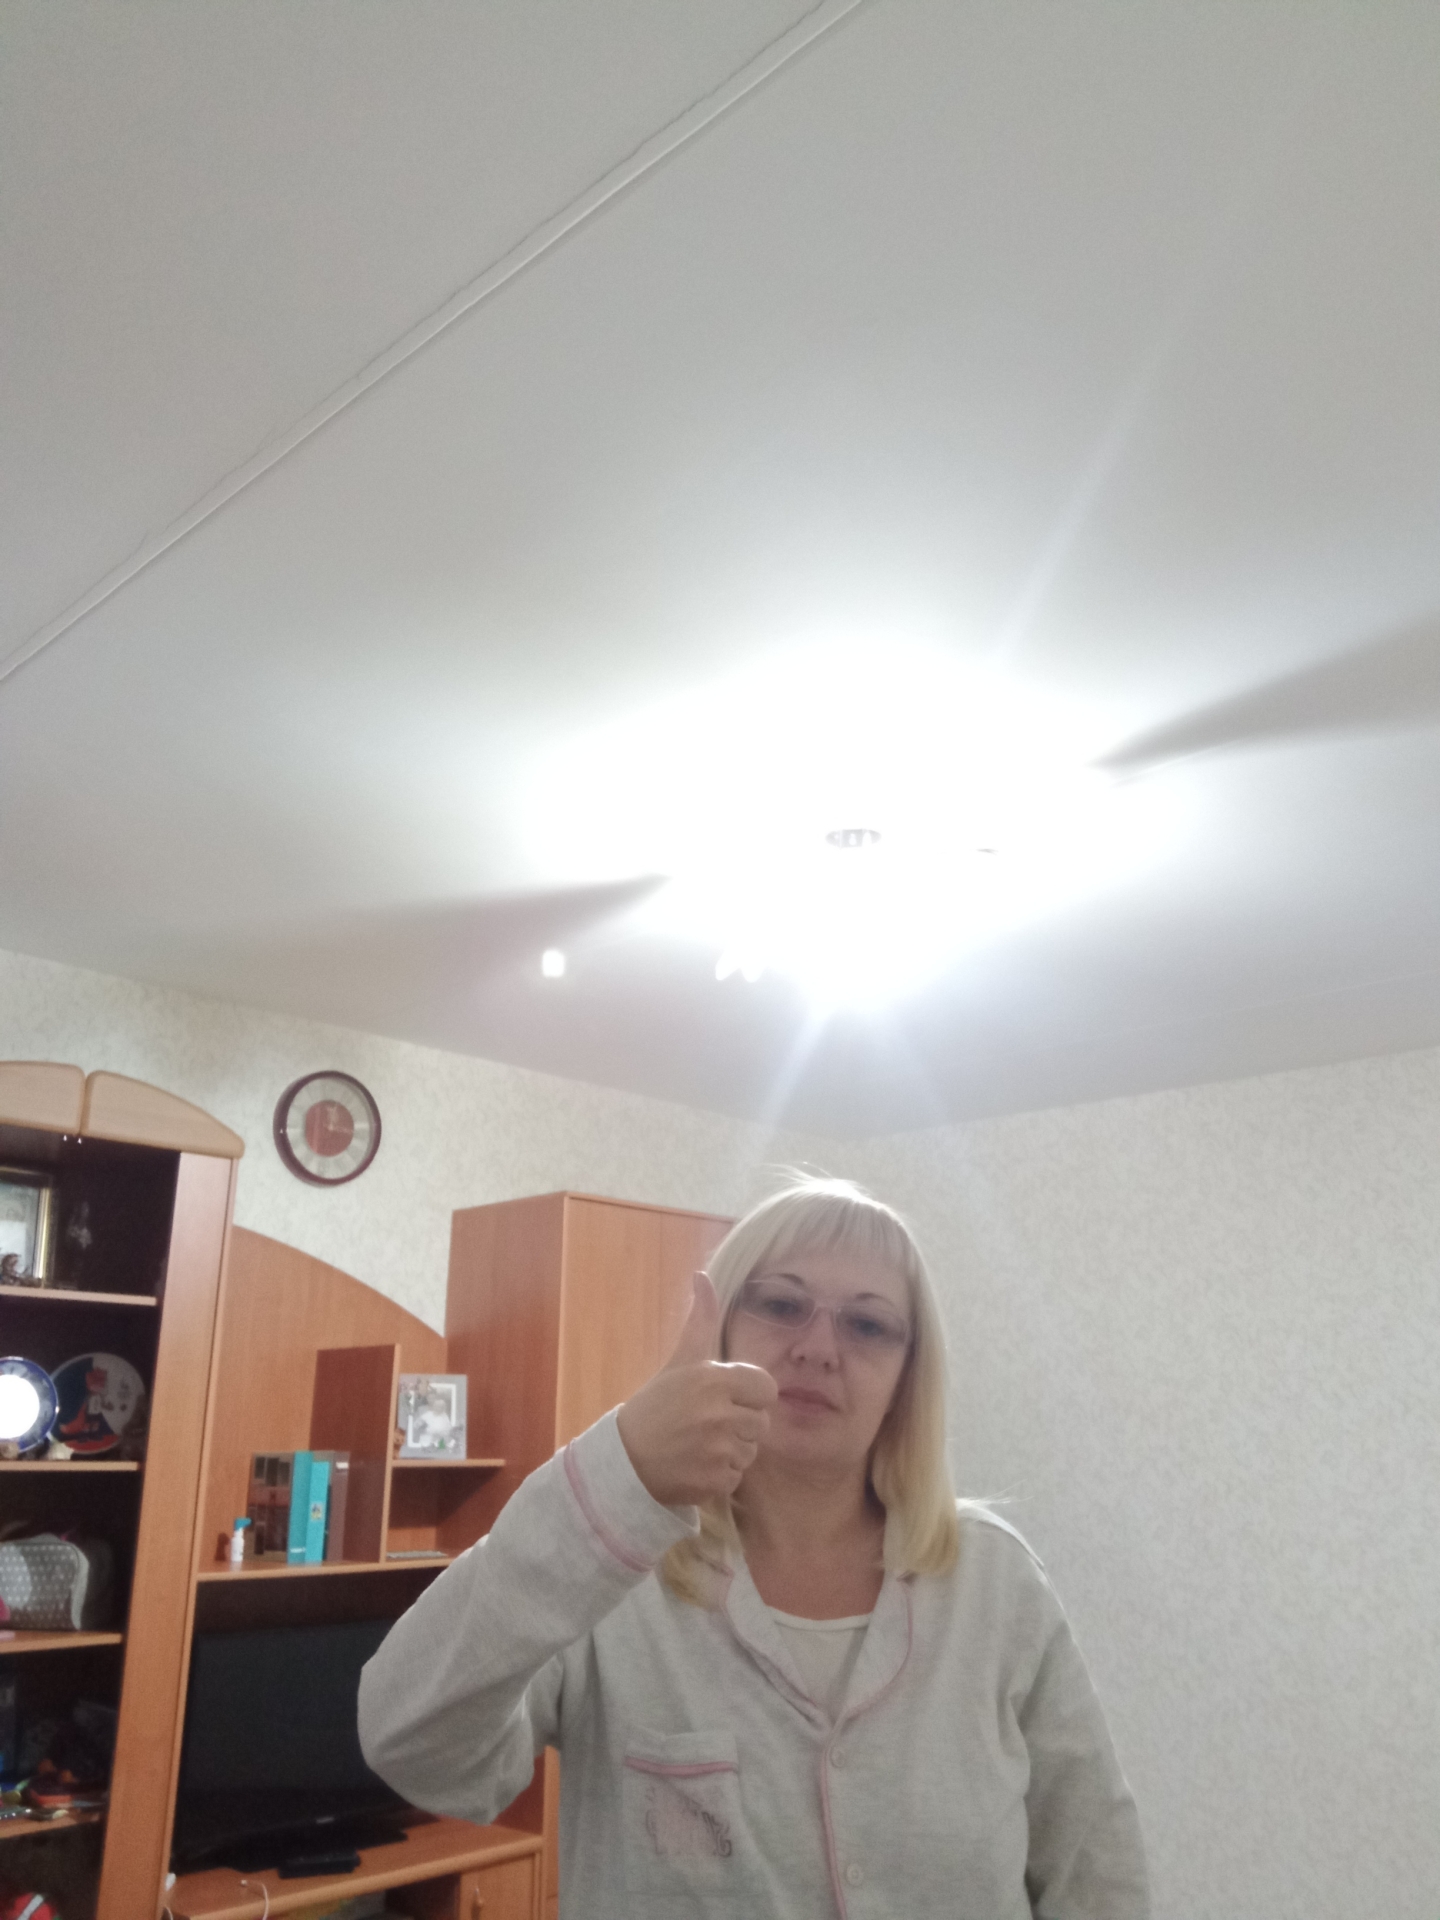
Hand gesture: like